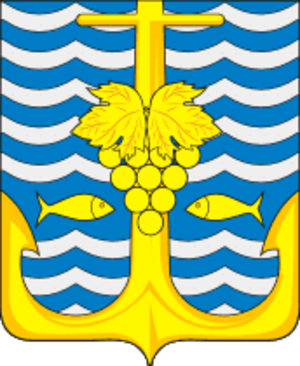
Temriouk, est une ville du kraï de Krasnodar, en Russie, et le chef-lieu administratif du raïon de Temriouk. Sa population s'élevait à 38 386 habitants en 2013.